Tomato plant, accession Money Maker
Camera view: bottom (45 deg); turntable rotation: 210 degrees
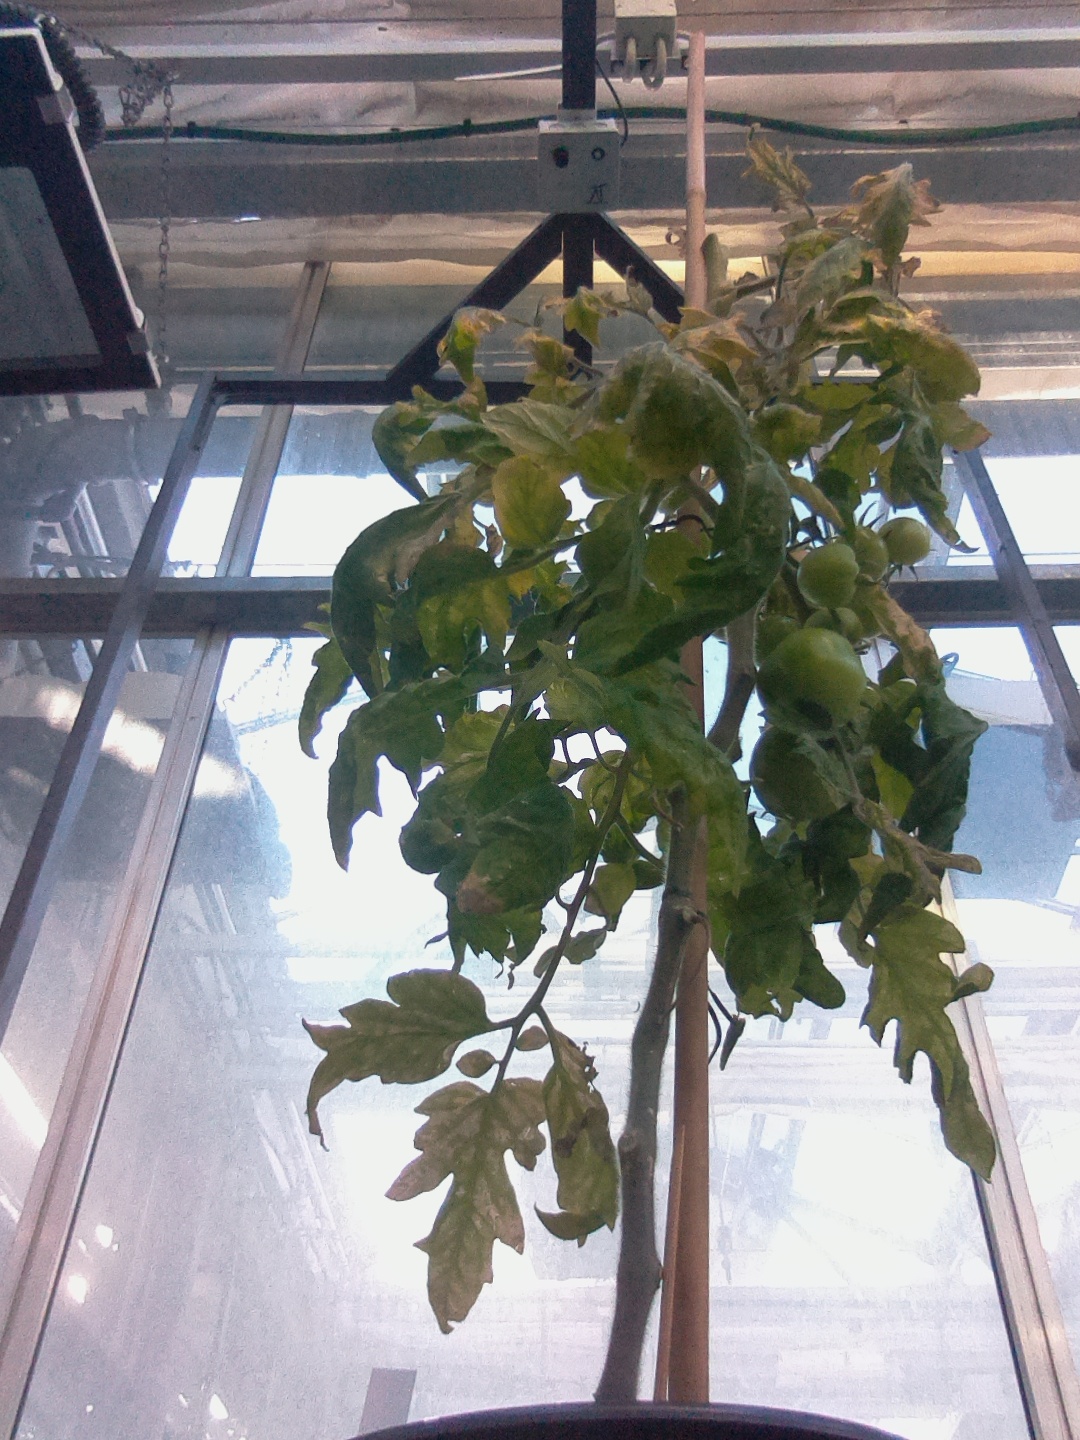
BBCH growth stage 80: fruits start showing typical ripe color (orange -> red)